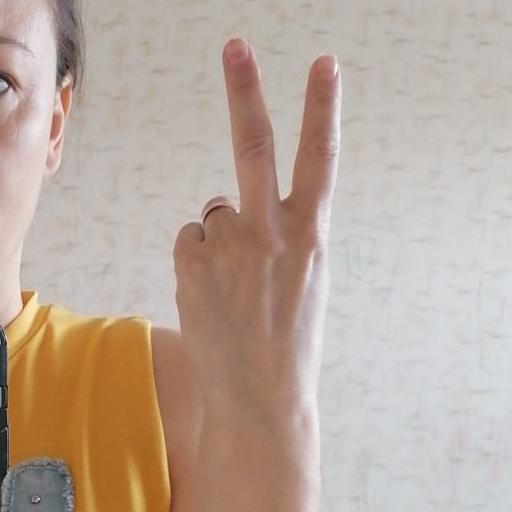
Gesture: peace_inverted